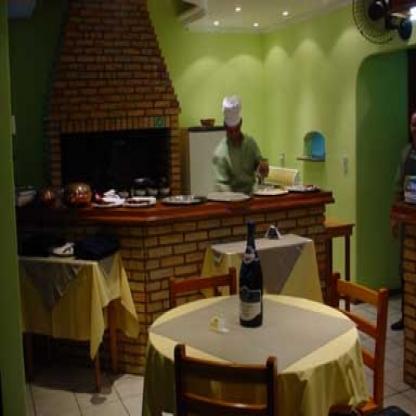
Scene: Indoor